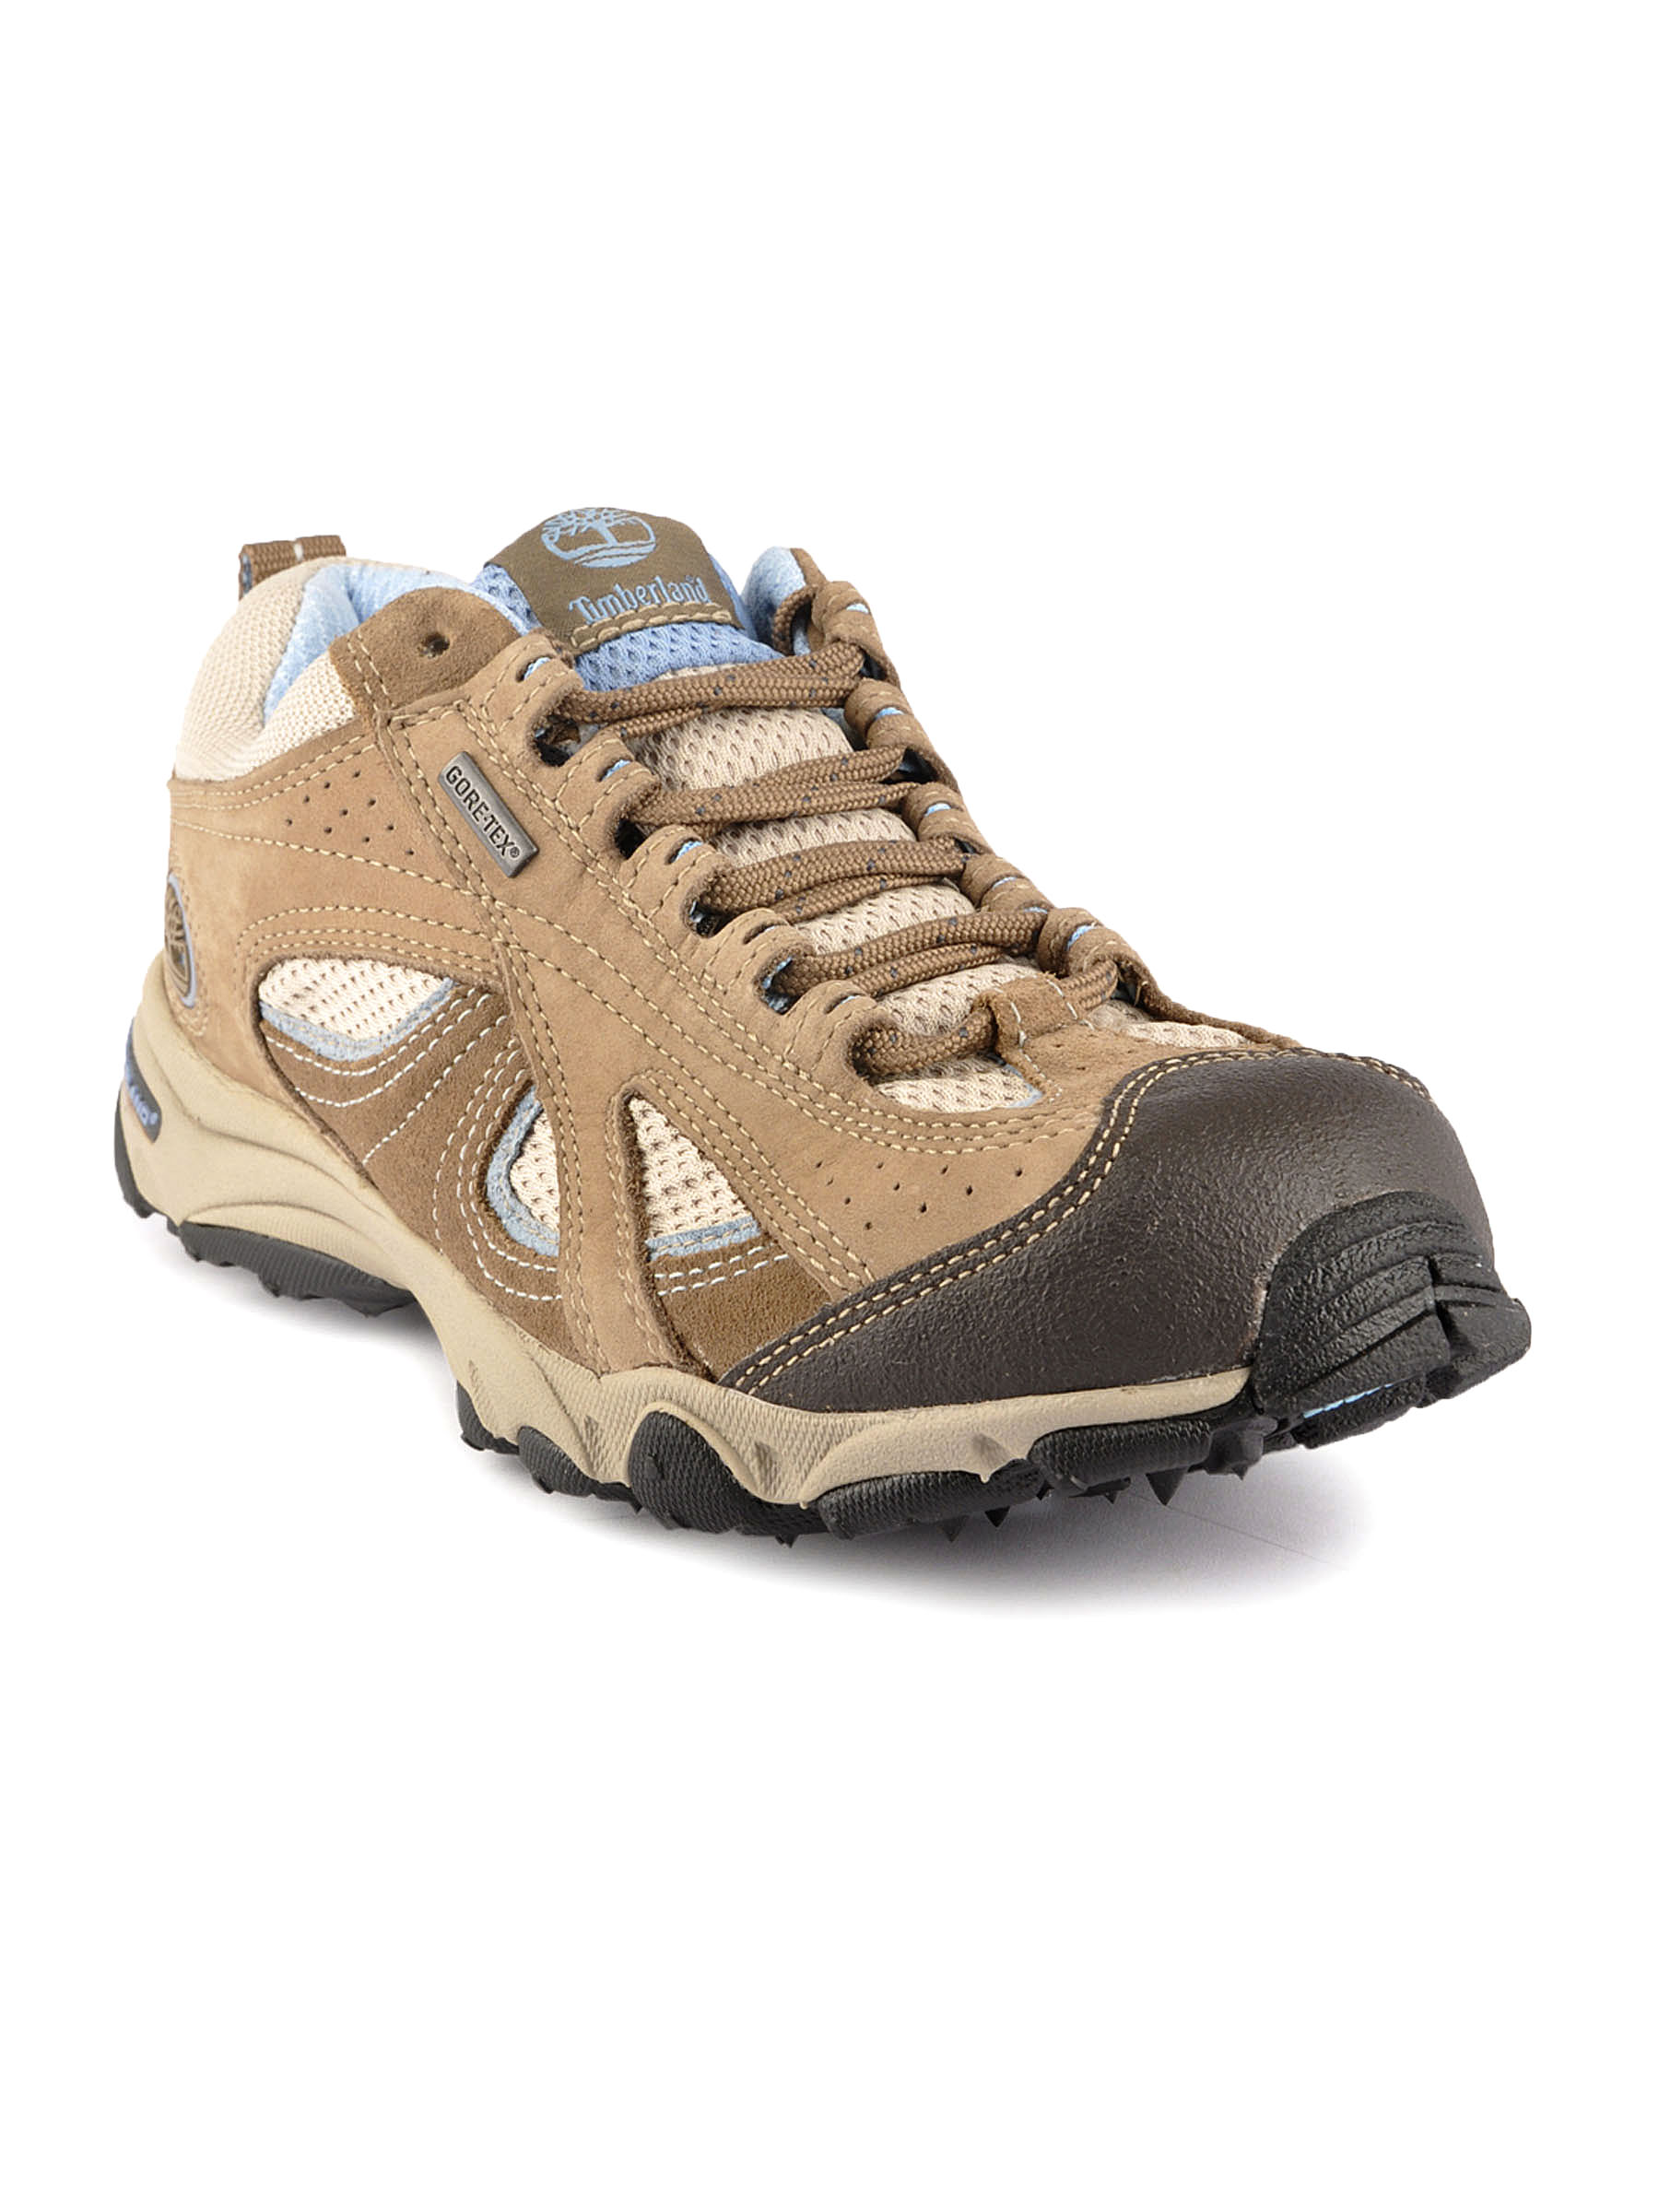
Timberland Women Femmes Tan Casual Shoes
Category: Footwear / Shoes / Casual Shoes
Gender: Women
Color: Tan
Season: Fall 2011
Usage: Casual